Mary Beats Jane

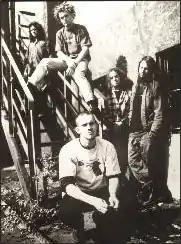
Mary Beats Jane, 1994

Mary Beats Jane was a Swedish metal band from Gothenburg. Their self-titled 1994 album won a Swedish Grammy in 1994.